Issha Station

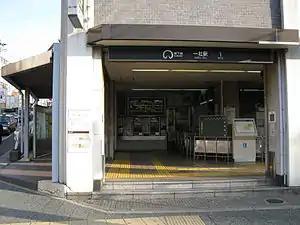

is an underground metro station located in Meitō-ku, Nagoya, Aichi Prefecture, Japan operated by the Nagoya Municipal Subway's Higashiyama Line. It is located 17.5 rail kilometers from the terminus of the Higashiyama Line at Takabata Station.